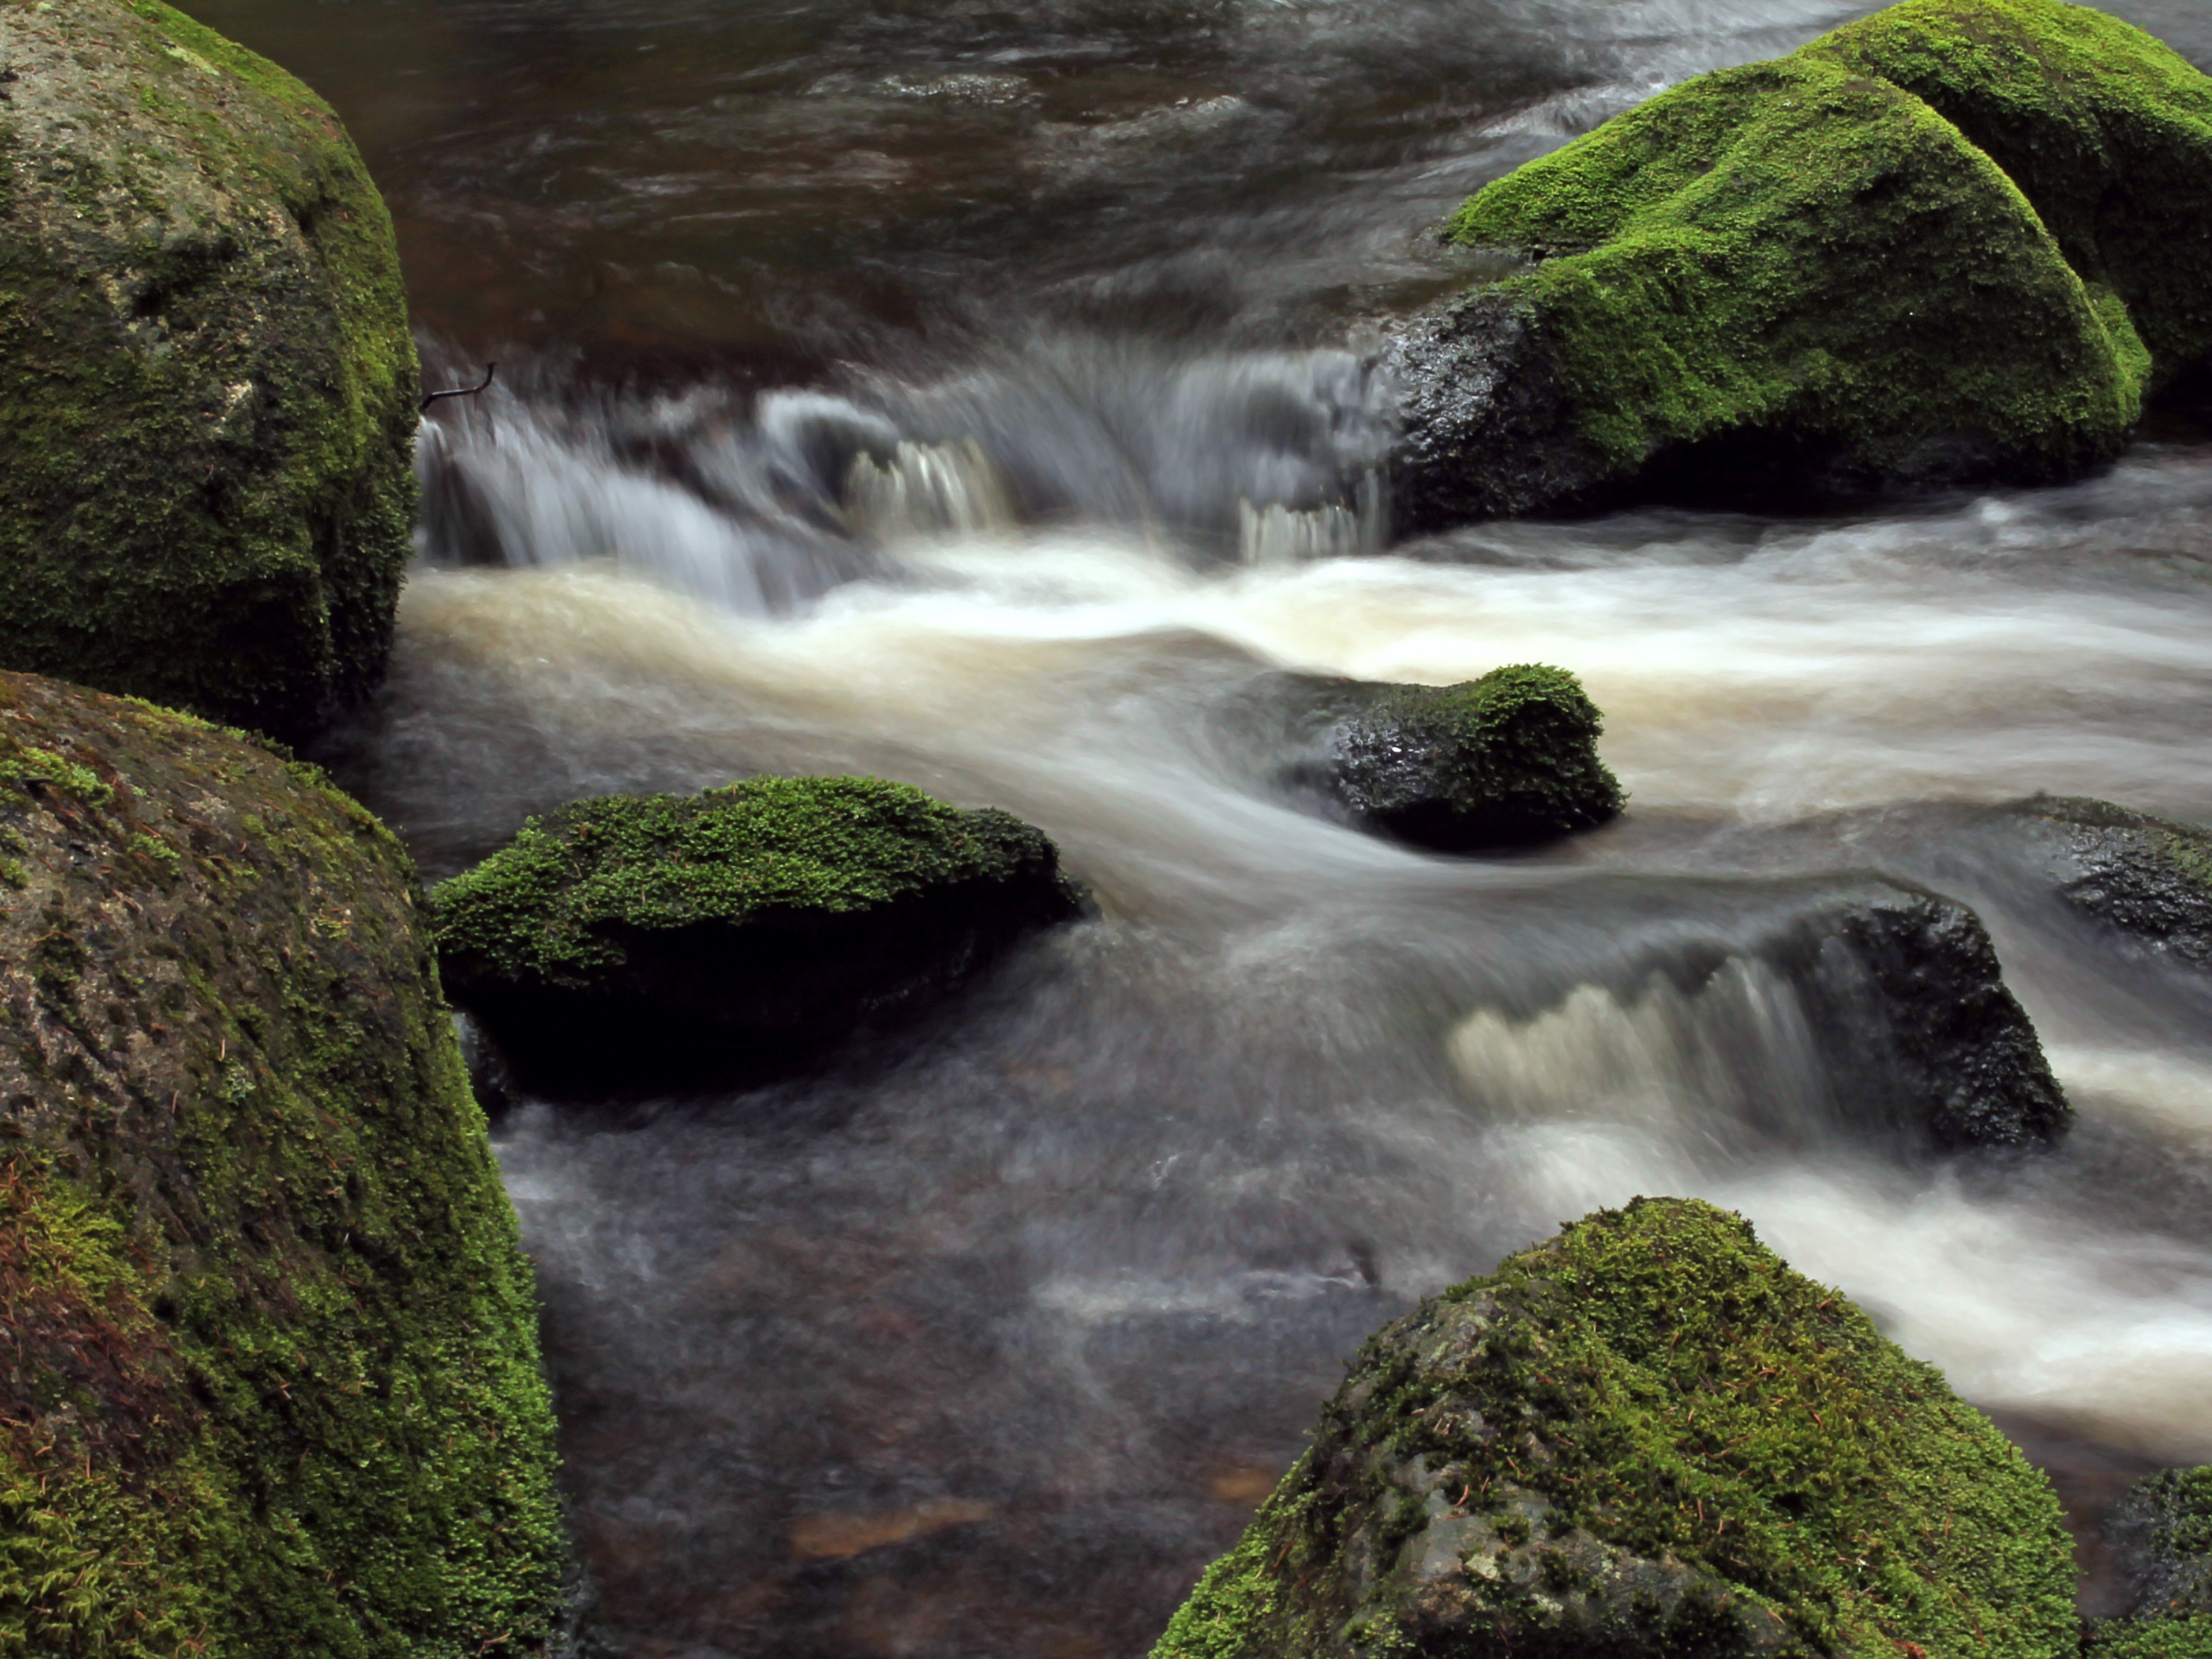
landscape, water, nature, forest, rock, waterfall, river, moss, stream, rapid, body of water, stones, rainforest, wasserfall, water feature, watercourse